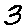
Label: 3